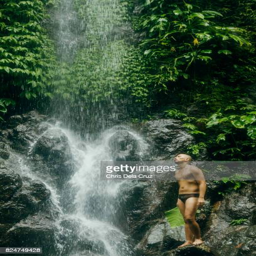
man holding a leaf with eyes close behind a waterfall